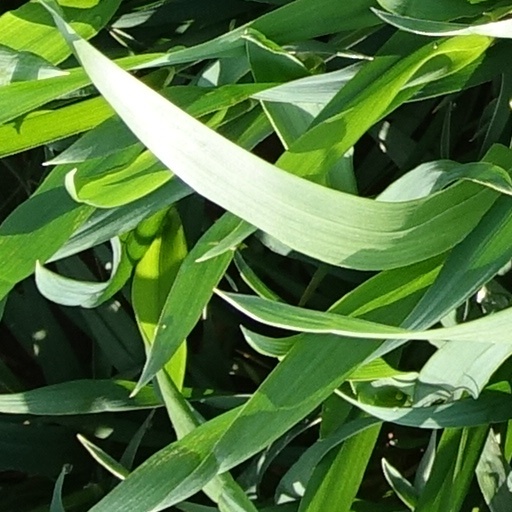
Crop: wheat